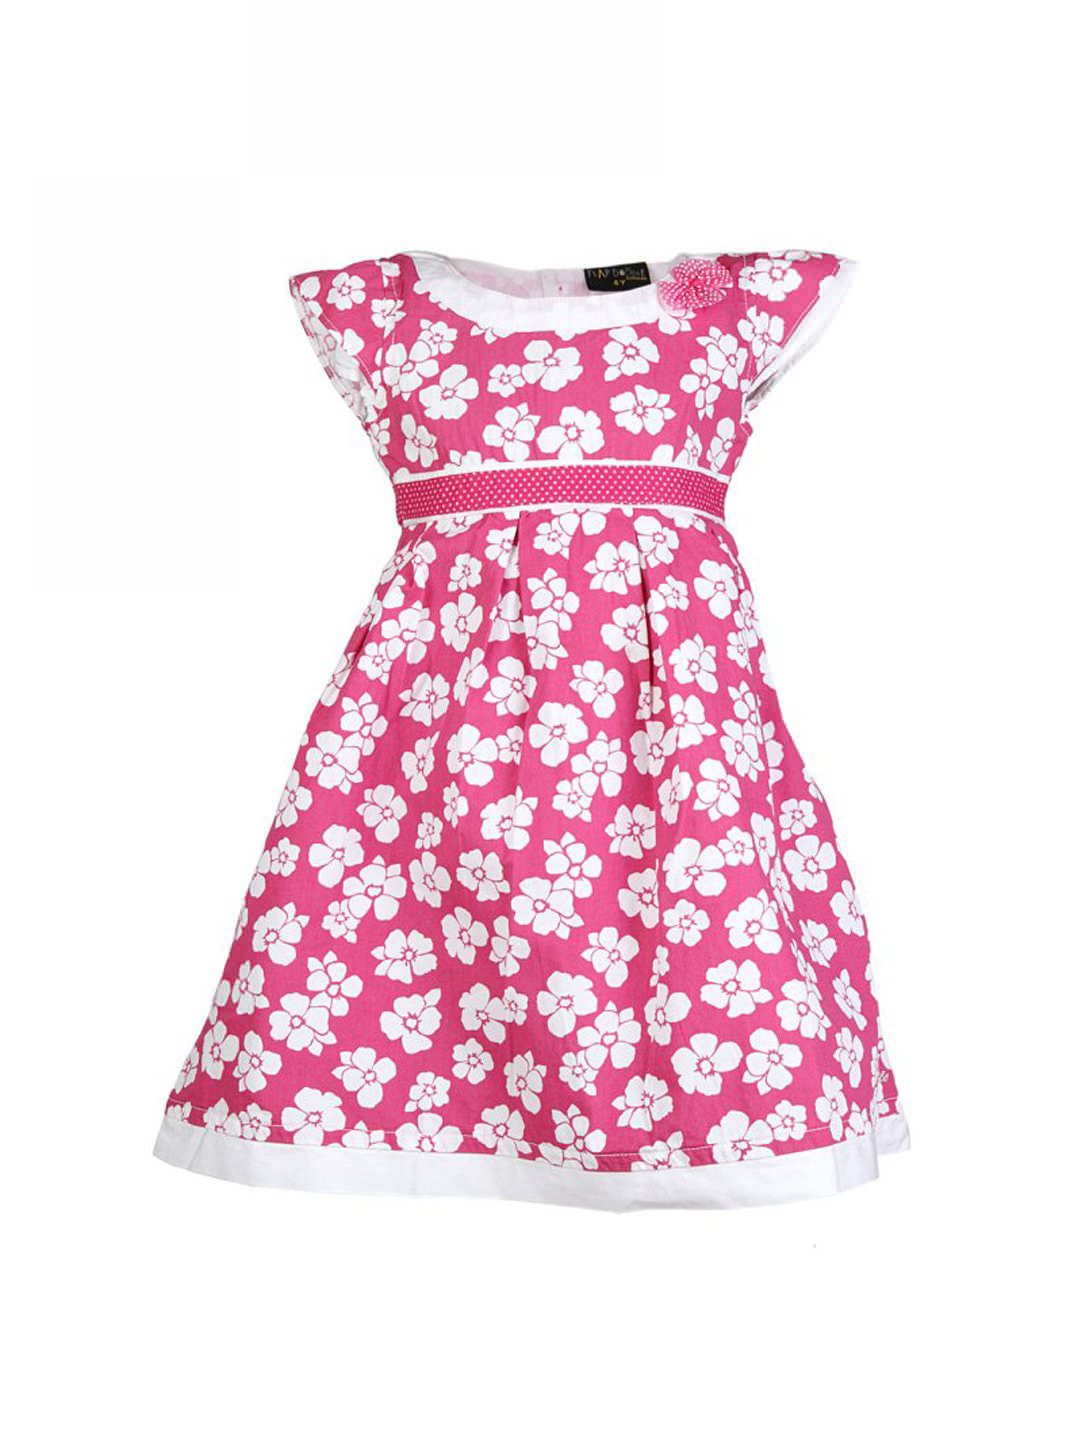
Doodle Kids Girl Printed Pink Dress
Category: Apparel / Dress / Dresses
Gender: Women
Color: Pink
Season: Summer 2012
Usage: Casual